Zak George

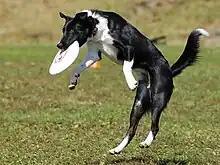
Dog competing in frisbee competition

Zak started training dogs in 2005 when he got his dog Venus; the two started competing in frisbee competitions and he found his passion in dog training. He quit his job in real estate the same year and applied to be a trainer at PetSmart, despite not having any traditional training.